Chondra Echert

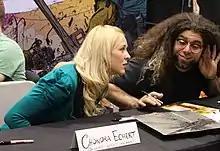
Echert (left) and her husband Claudio Sanchez, at the 2012 Chicago Comic & Entertainment Expo

Chondra Echert is an American writer and musician, best known as co-writer of the comic book series "Key of Z", "Kill Audio" and "Translucid".